Tezcuco (Burnside, Louisiana)

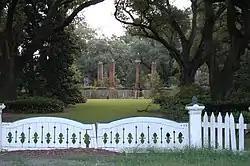
View towards the ruins in 2015

The house was listed on the National Register of Historic Places on March 3, 1983, and was delisted on January 31, 2019.